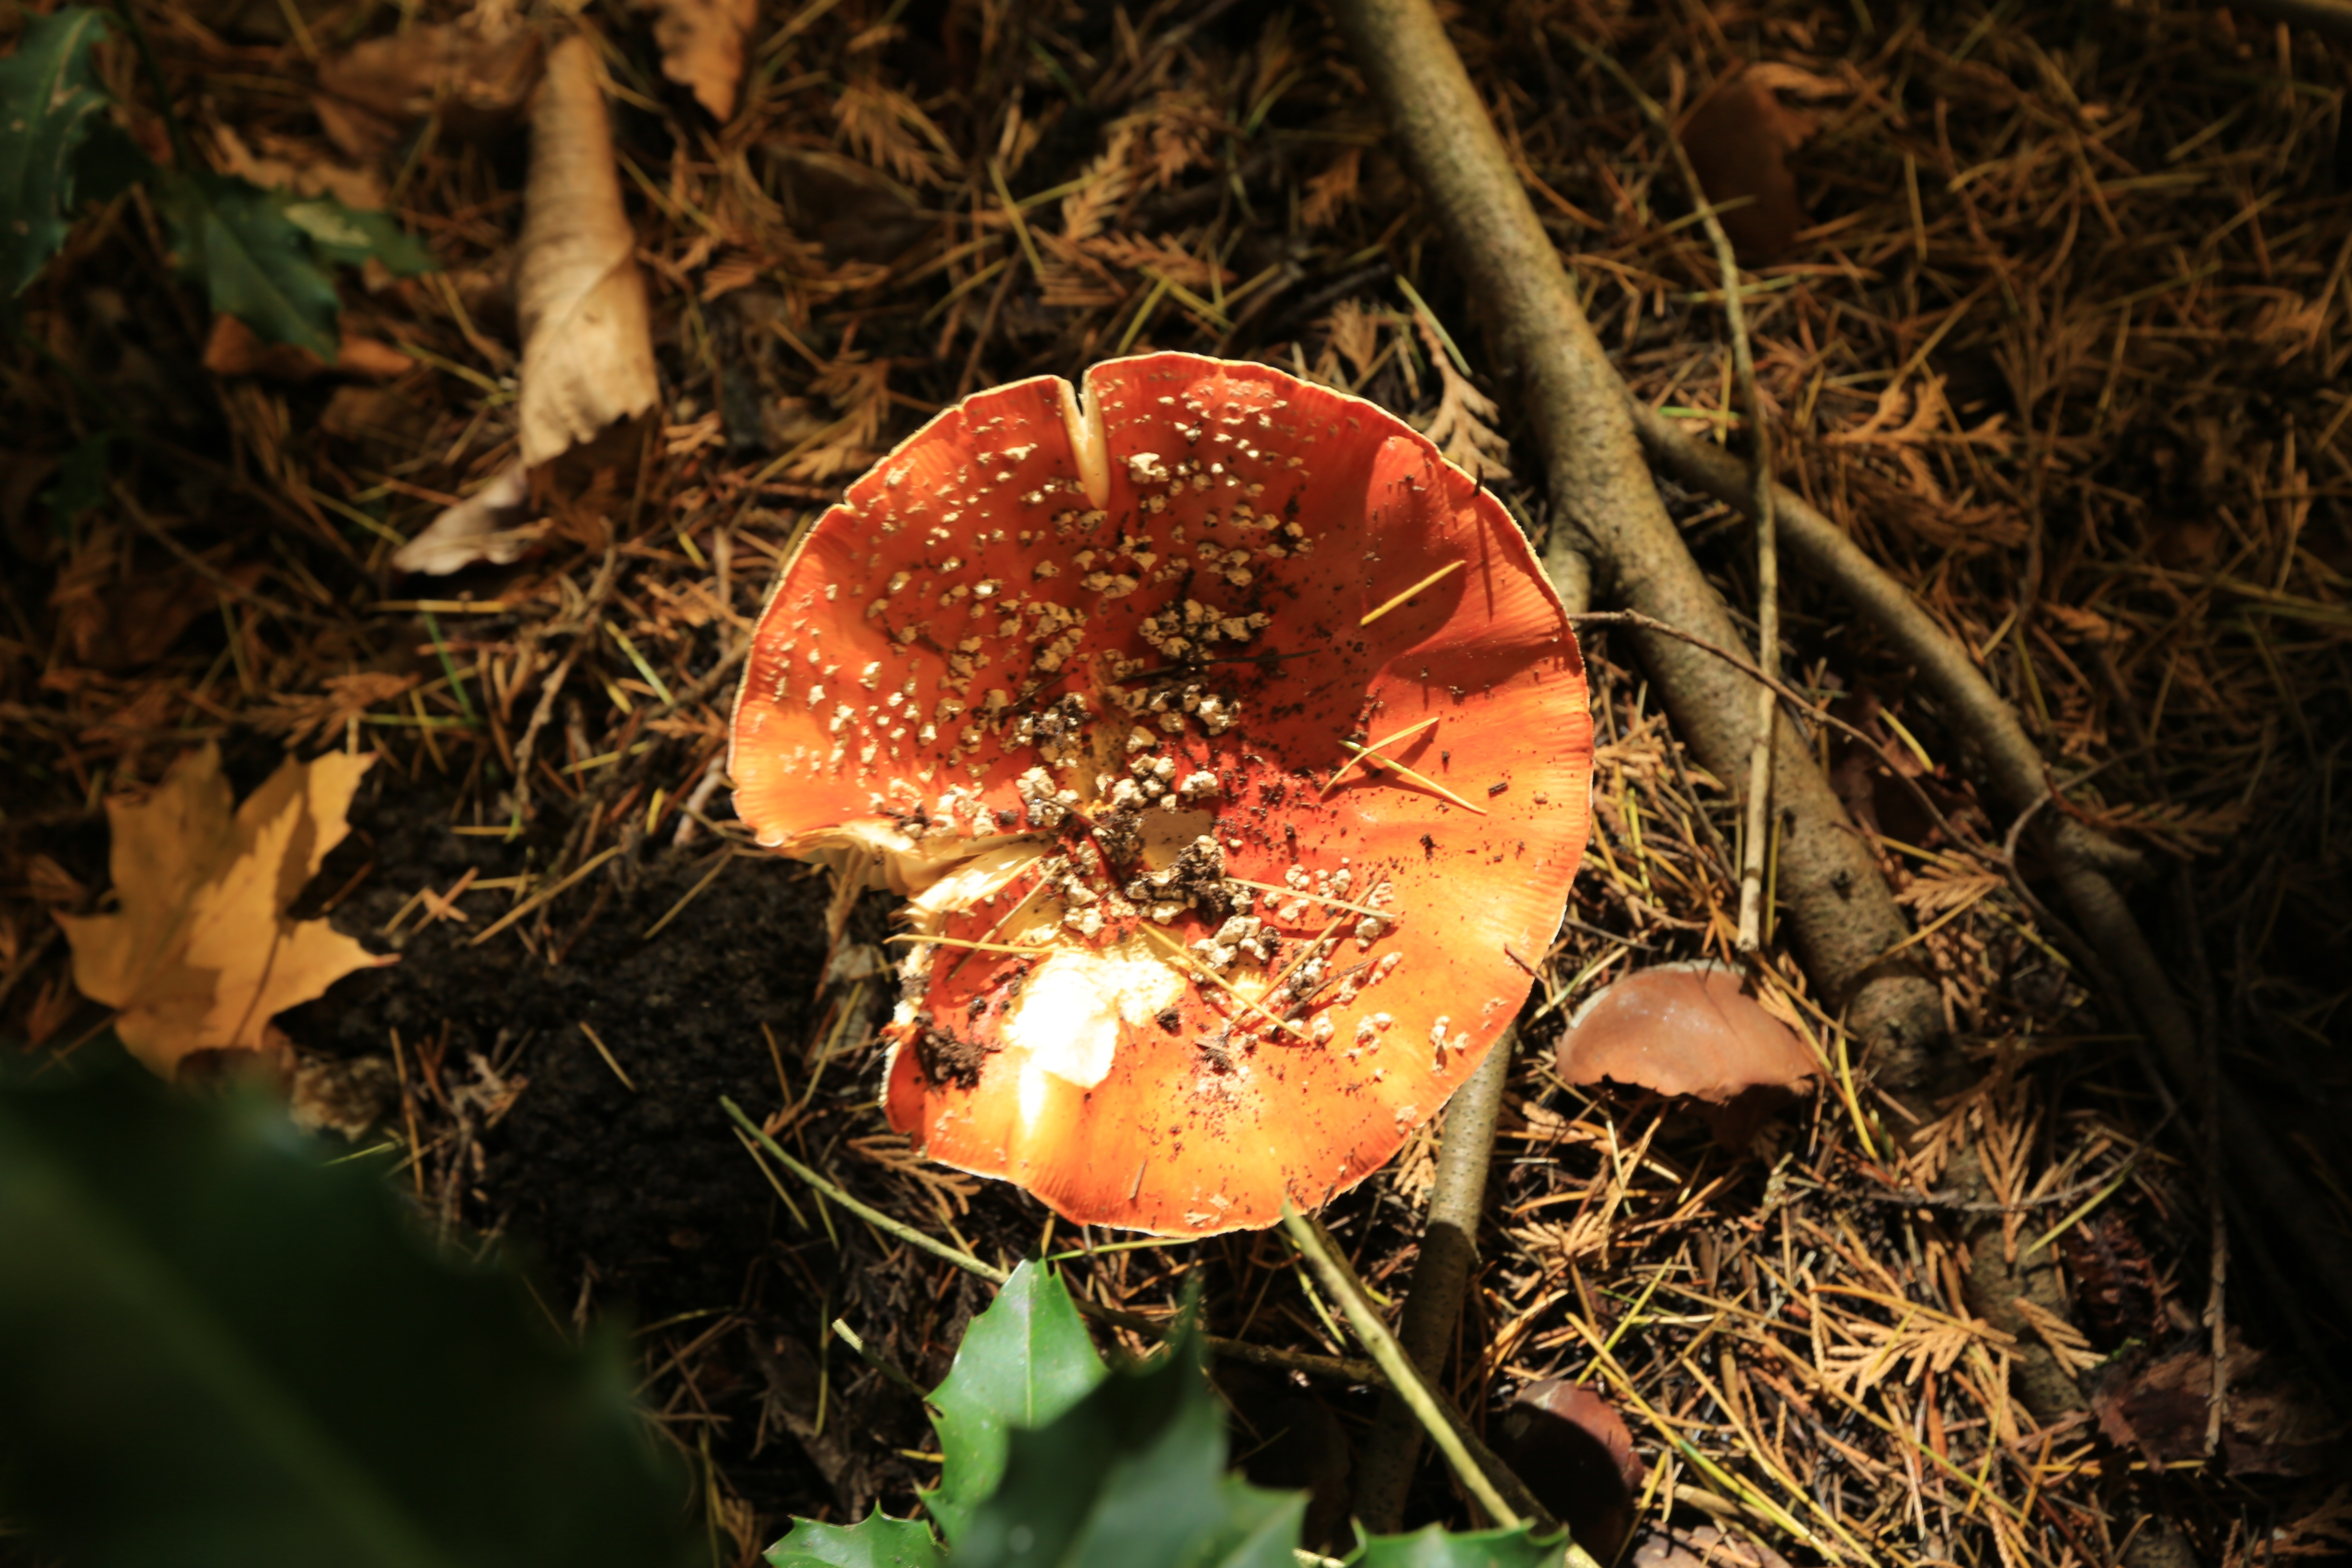
tree, nature, forest, outdoor, ground, leaf, flower, wild, autumn, brown, botany, mushroom, flora, season, fauna, fungus, mushrooms, woodland, agaric, bolete, macro photography, edible mushroom, natural environment, medicinal mushroom, agaricomycetes, agaricaceae